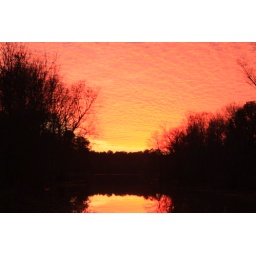
near the lake at my house